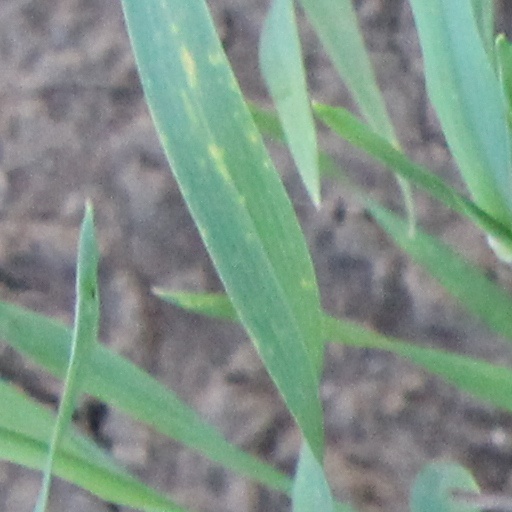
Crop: wheat